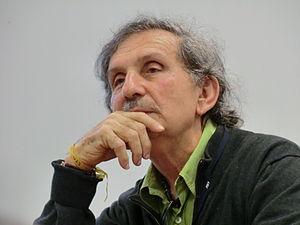
Luis Alberto Crespo Herrera, né le 13 avril 1939 à Carora, est un poète, critique et éditorialiste vénézuélien, vainqueur du Prix national de littérature du Venezuela 2010-2012.